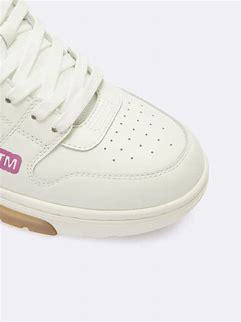
Brand: Off-White
Model: Off Out Of Office